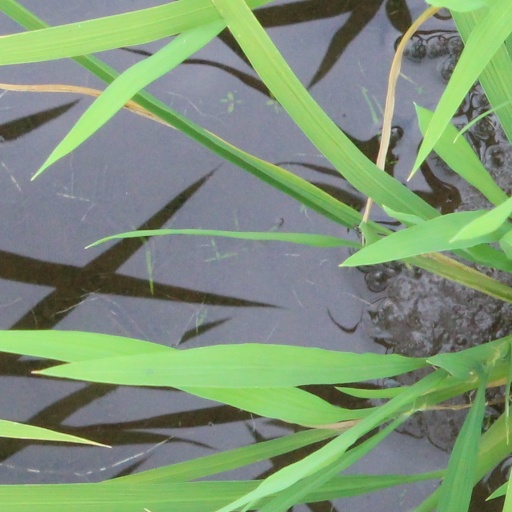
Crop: rice